Black Sun (symbol)

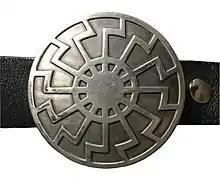
A leather belt with the black sun symbol as belt buckle. The item is from the 2010s.

The symbol that later became known as the "black sun" originated in the early 20th century, with the first depiction being the Wewelsburg mosaic. In 1933, Heinrich Himmler, the head of the SS, acquired Wewelsburg, a castle near Paderborn in the German region of Westphalia. Himmler intended to make the building into a center for the SS, and between 1936 and 1942, Himmler ordered the building expanded and rebuilt for ceremonial purposes. Himmler's remodeling included the Wewelsburg mosaic that was composed of twelve dark-green radially overlaid "Sig" runes, such as those employed in the logo of the SS, on the white marble floor of the structure's north tower known as the "General's Hall".